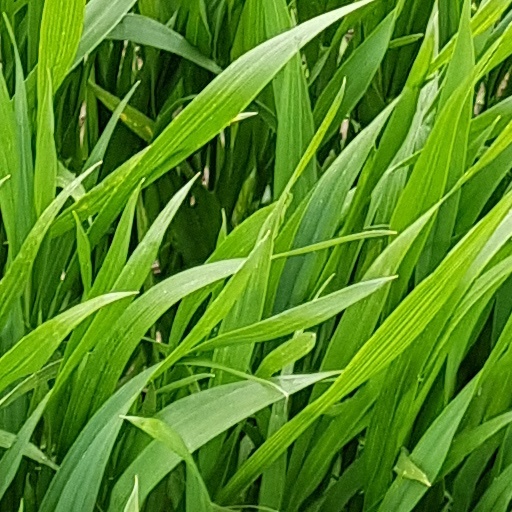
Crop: wheat